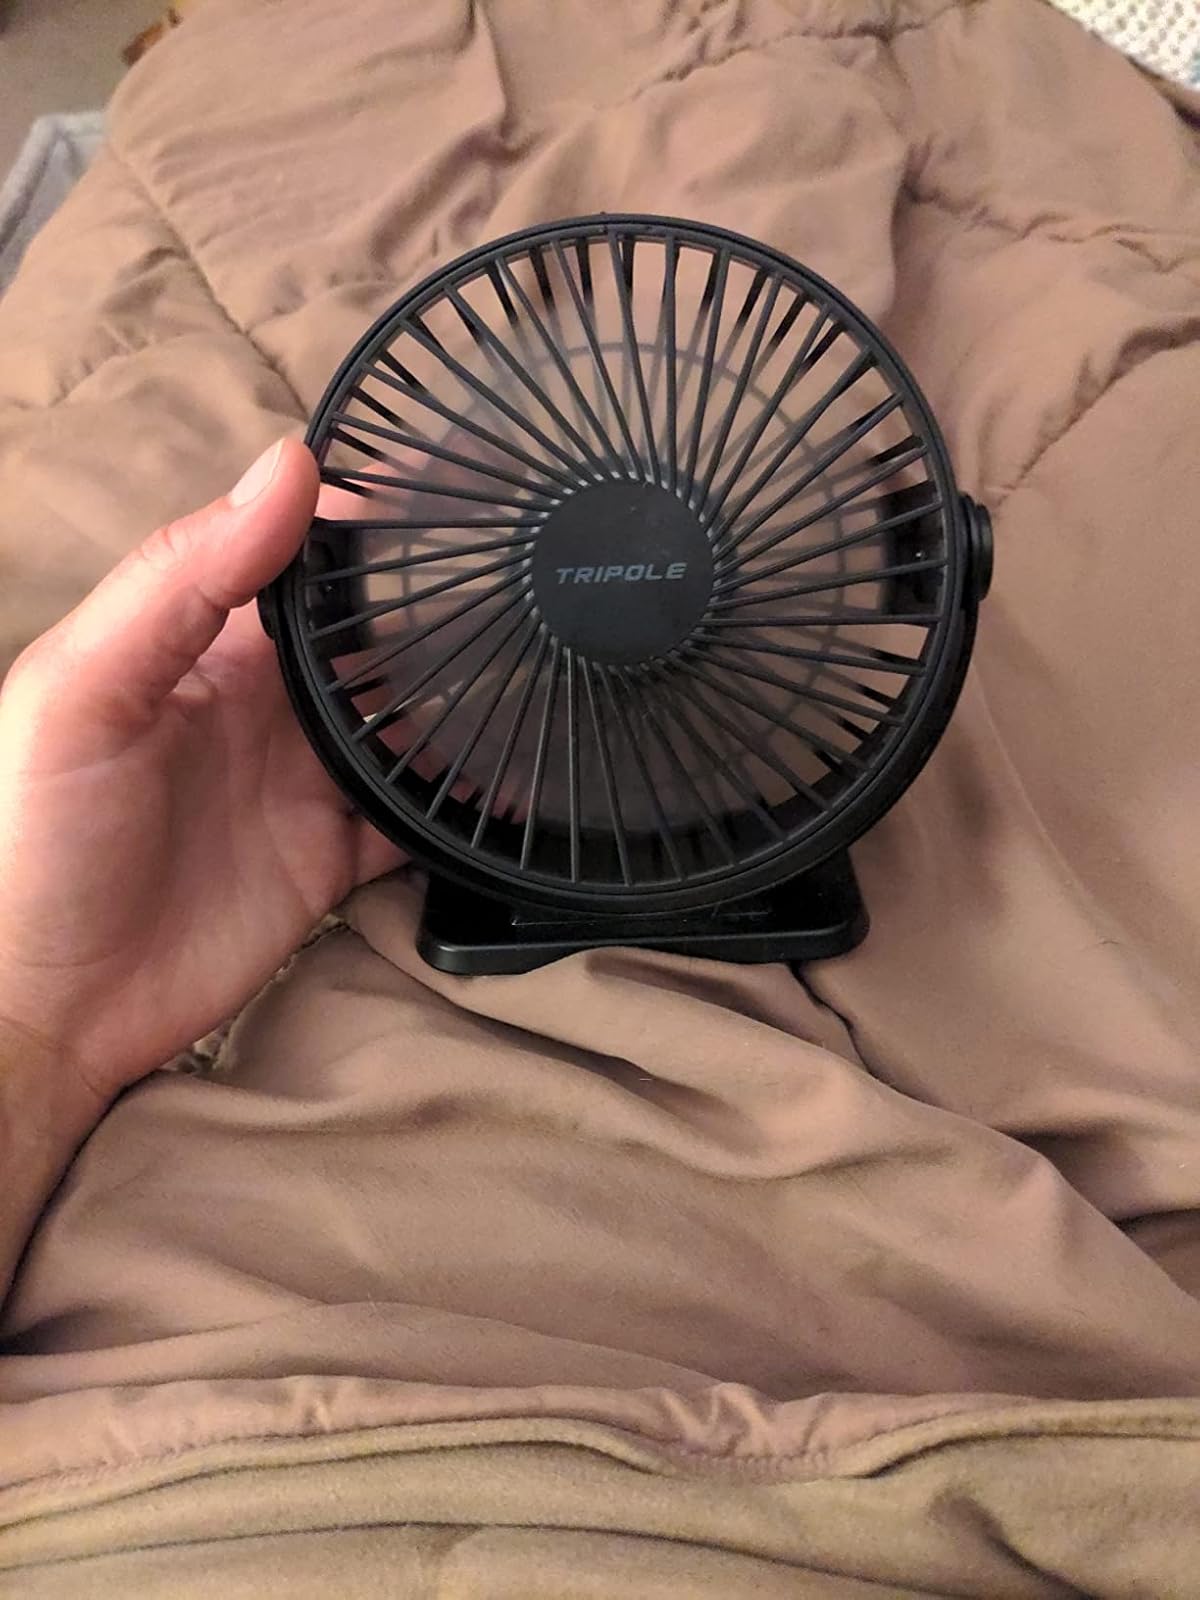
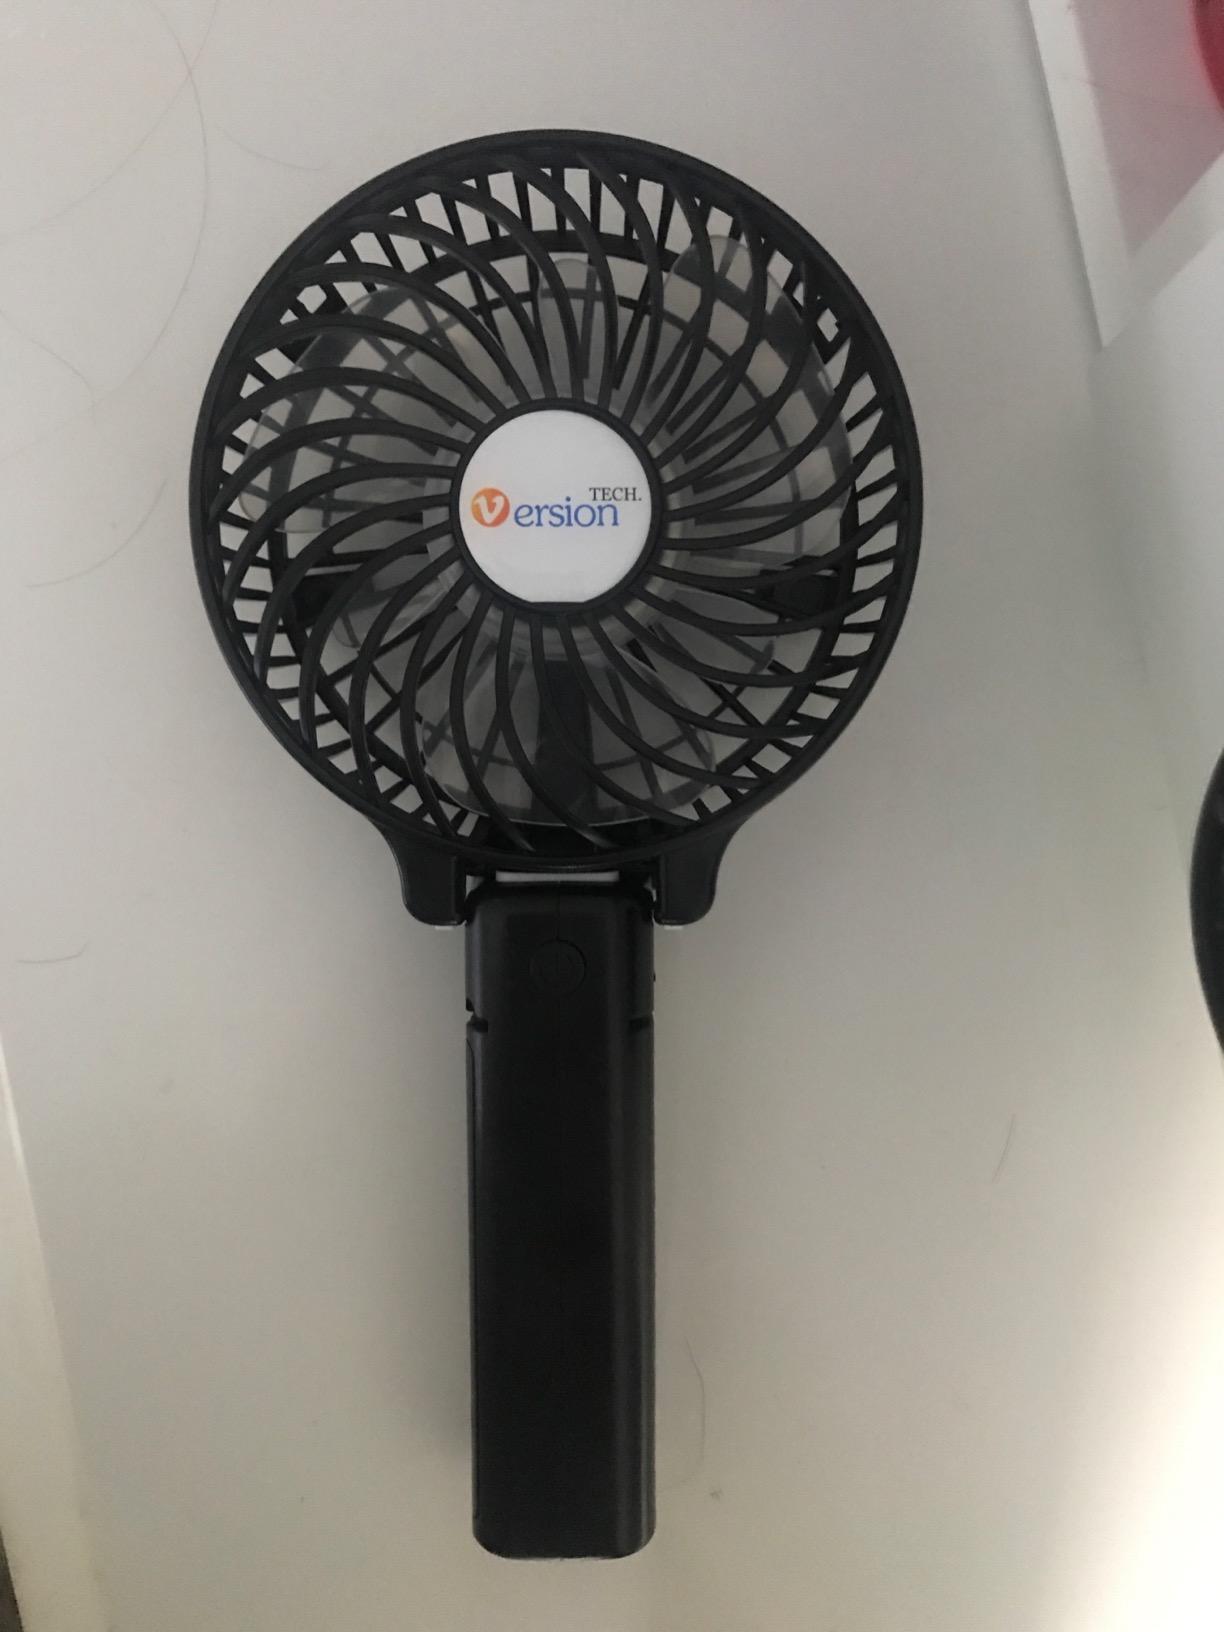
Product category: fan
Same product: no